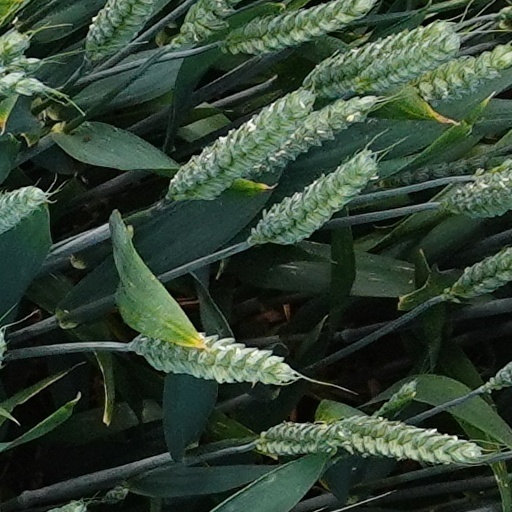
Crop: wheat